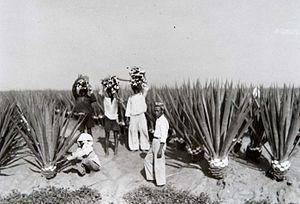
Plantes dans une plantation de sisal
L'Agave sisalana, appelé communément sisal, est une plante de la famille des Agavaceae originaire de l'est du Mexique, où on la trouve sous l'appellation de henequén. Sisal est également le nom de la fibre extraite des feuilles de cette plante. Très résistante, cette fibre sert à la fabrication de cordage, de tissus grossiers et de tapis.